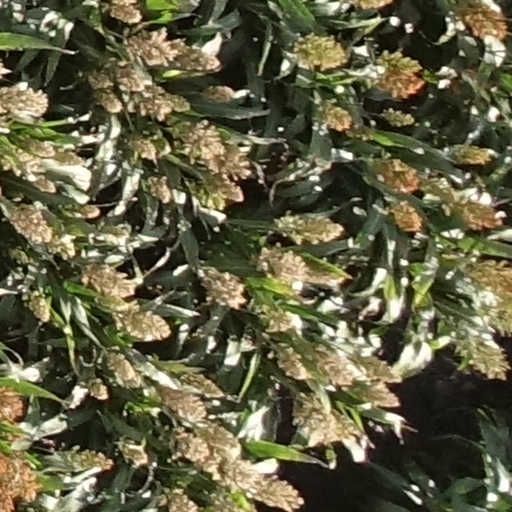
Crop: sorghum